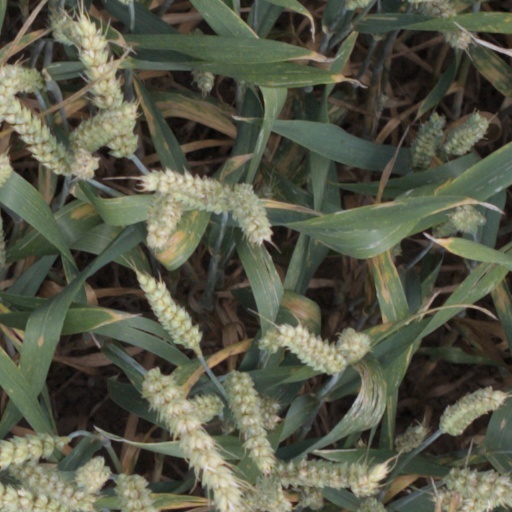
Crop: wheat